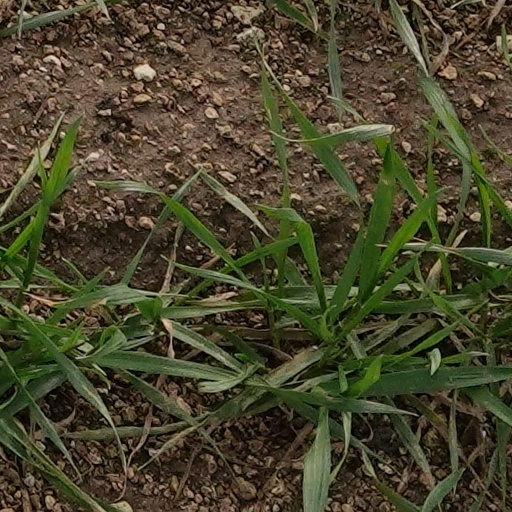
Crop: wheat